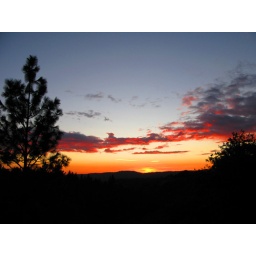
The last bit of sunlight as it sets over Mariposa and the mountain pine